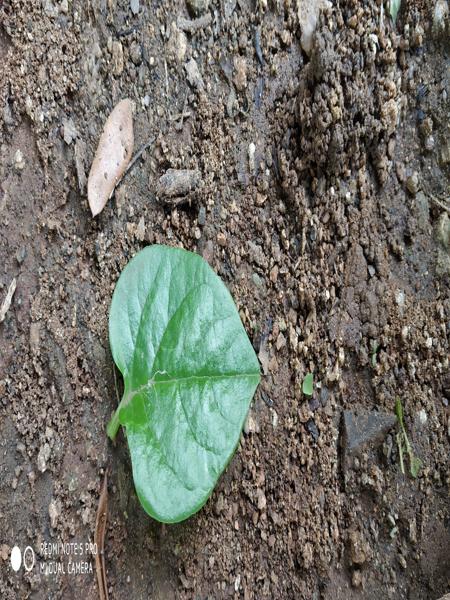
Plant: Malabar_Spinach